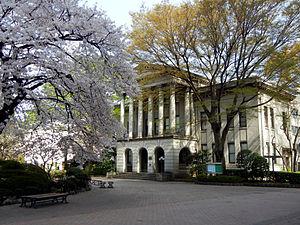
L'université Aoyama Gakuin est une université privée japonaise située dans l'arrondissement spécial de Shibuya à Tokyo.
Shibuya est un des 23 arrondissements spéciaux formant Tokyo, au Japon. L'arrondissement a été fondé en 1932.